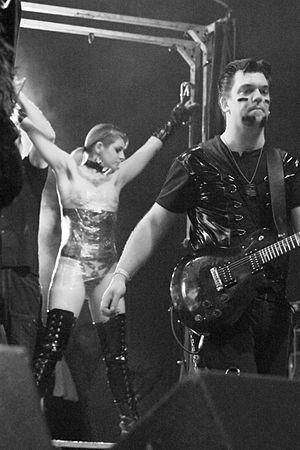
Umbra et Imago est un groupe de dark wave et de rock gothique allemand fondé en 1991. La formation comprend Mozart, Sascha Dannenberger, Lars Nippa, et Freddy Stürze. Il s'agit d'un des premiers groupes allemands à intégrer des éléments de sadomasochisme à son spectacle.